List of birds of Uganda

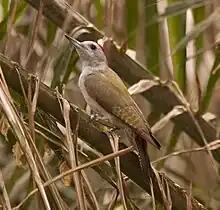
African gray woodpecker

Rollers resemble crows in size and build, but are more closely related to the kingfishers and bee-eaters. They share the colourful appearance of those groups with blues and browns predominating. The two inner front toes are connected, but the outer toe is not.